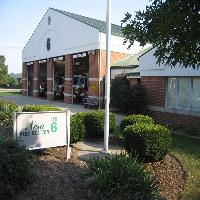
Weather: sun or clear